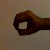
The image shows a hand gesture representing the number 0 in Indian Sign Language.